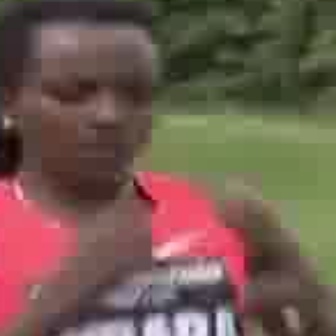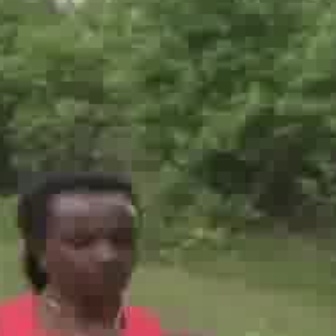
  Please identify the target specified by the bounding box [21,57,152,187] in the first image and locate it in the second image. Return the coordinates in [x_min,y_min,x_max,y_max] format.
Answer: [48,215,135,303]